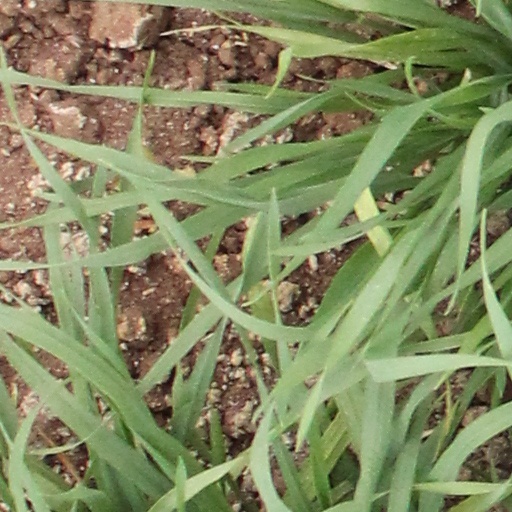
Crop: wheat